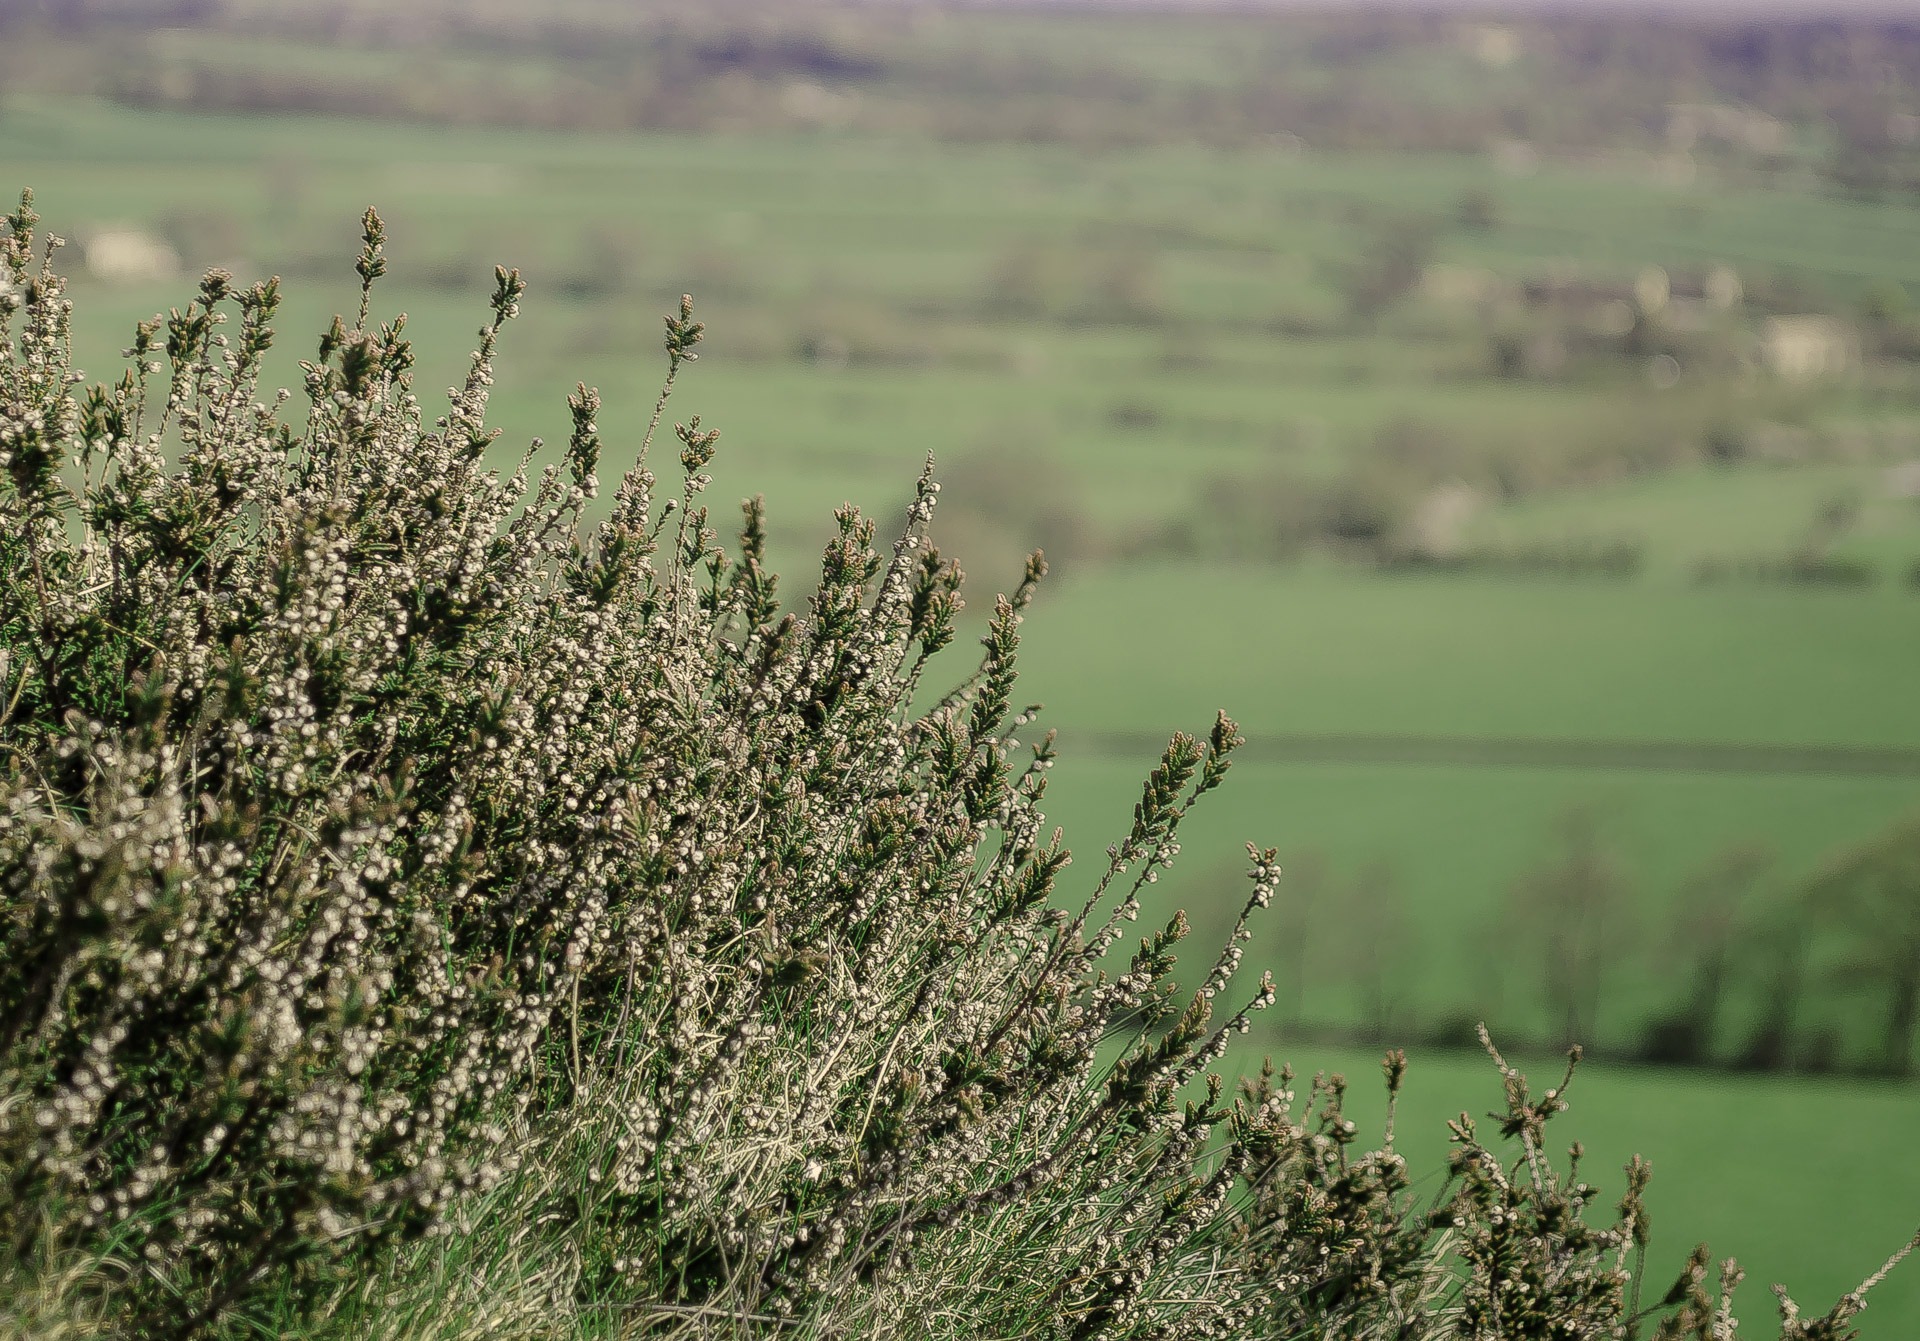
landscape, tree, nature, grass, plant, field, meadow, prairie, leaf, hill, flower, summer, wildlife, spring, green, crop, macro, botany, agriculture, flora, fauna, wildflower, grassland, seasons, shrub, wetland, habitat, ecosystem, rural area, grass family, woody plant